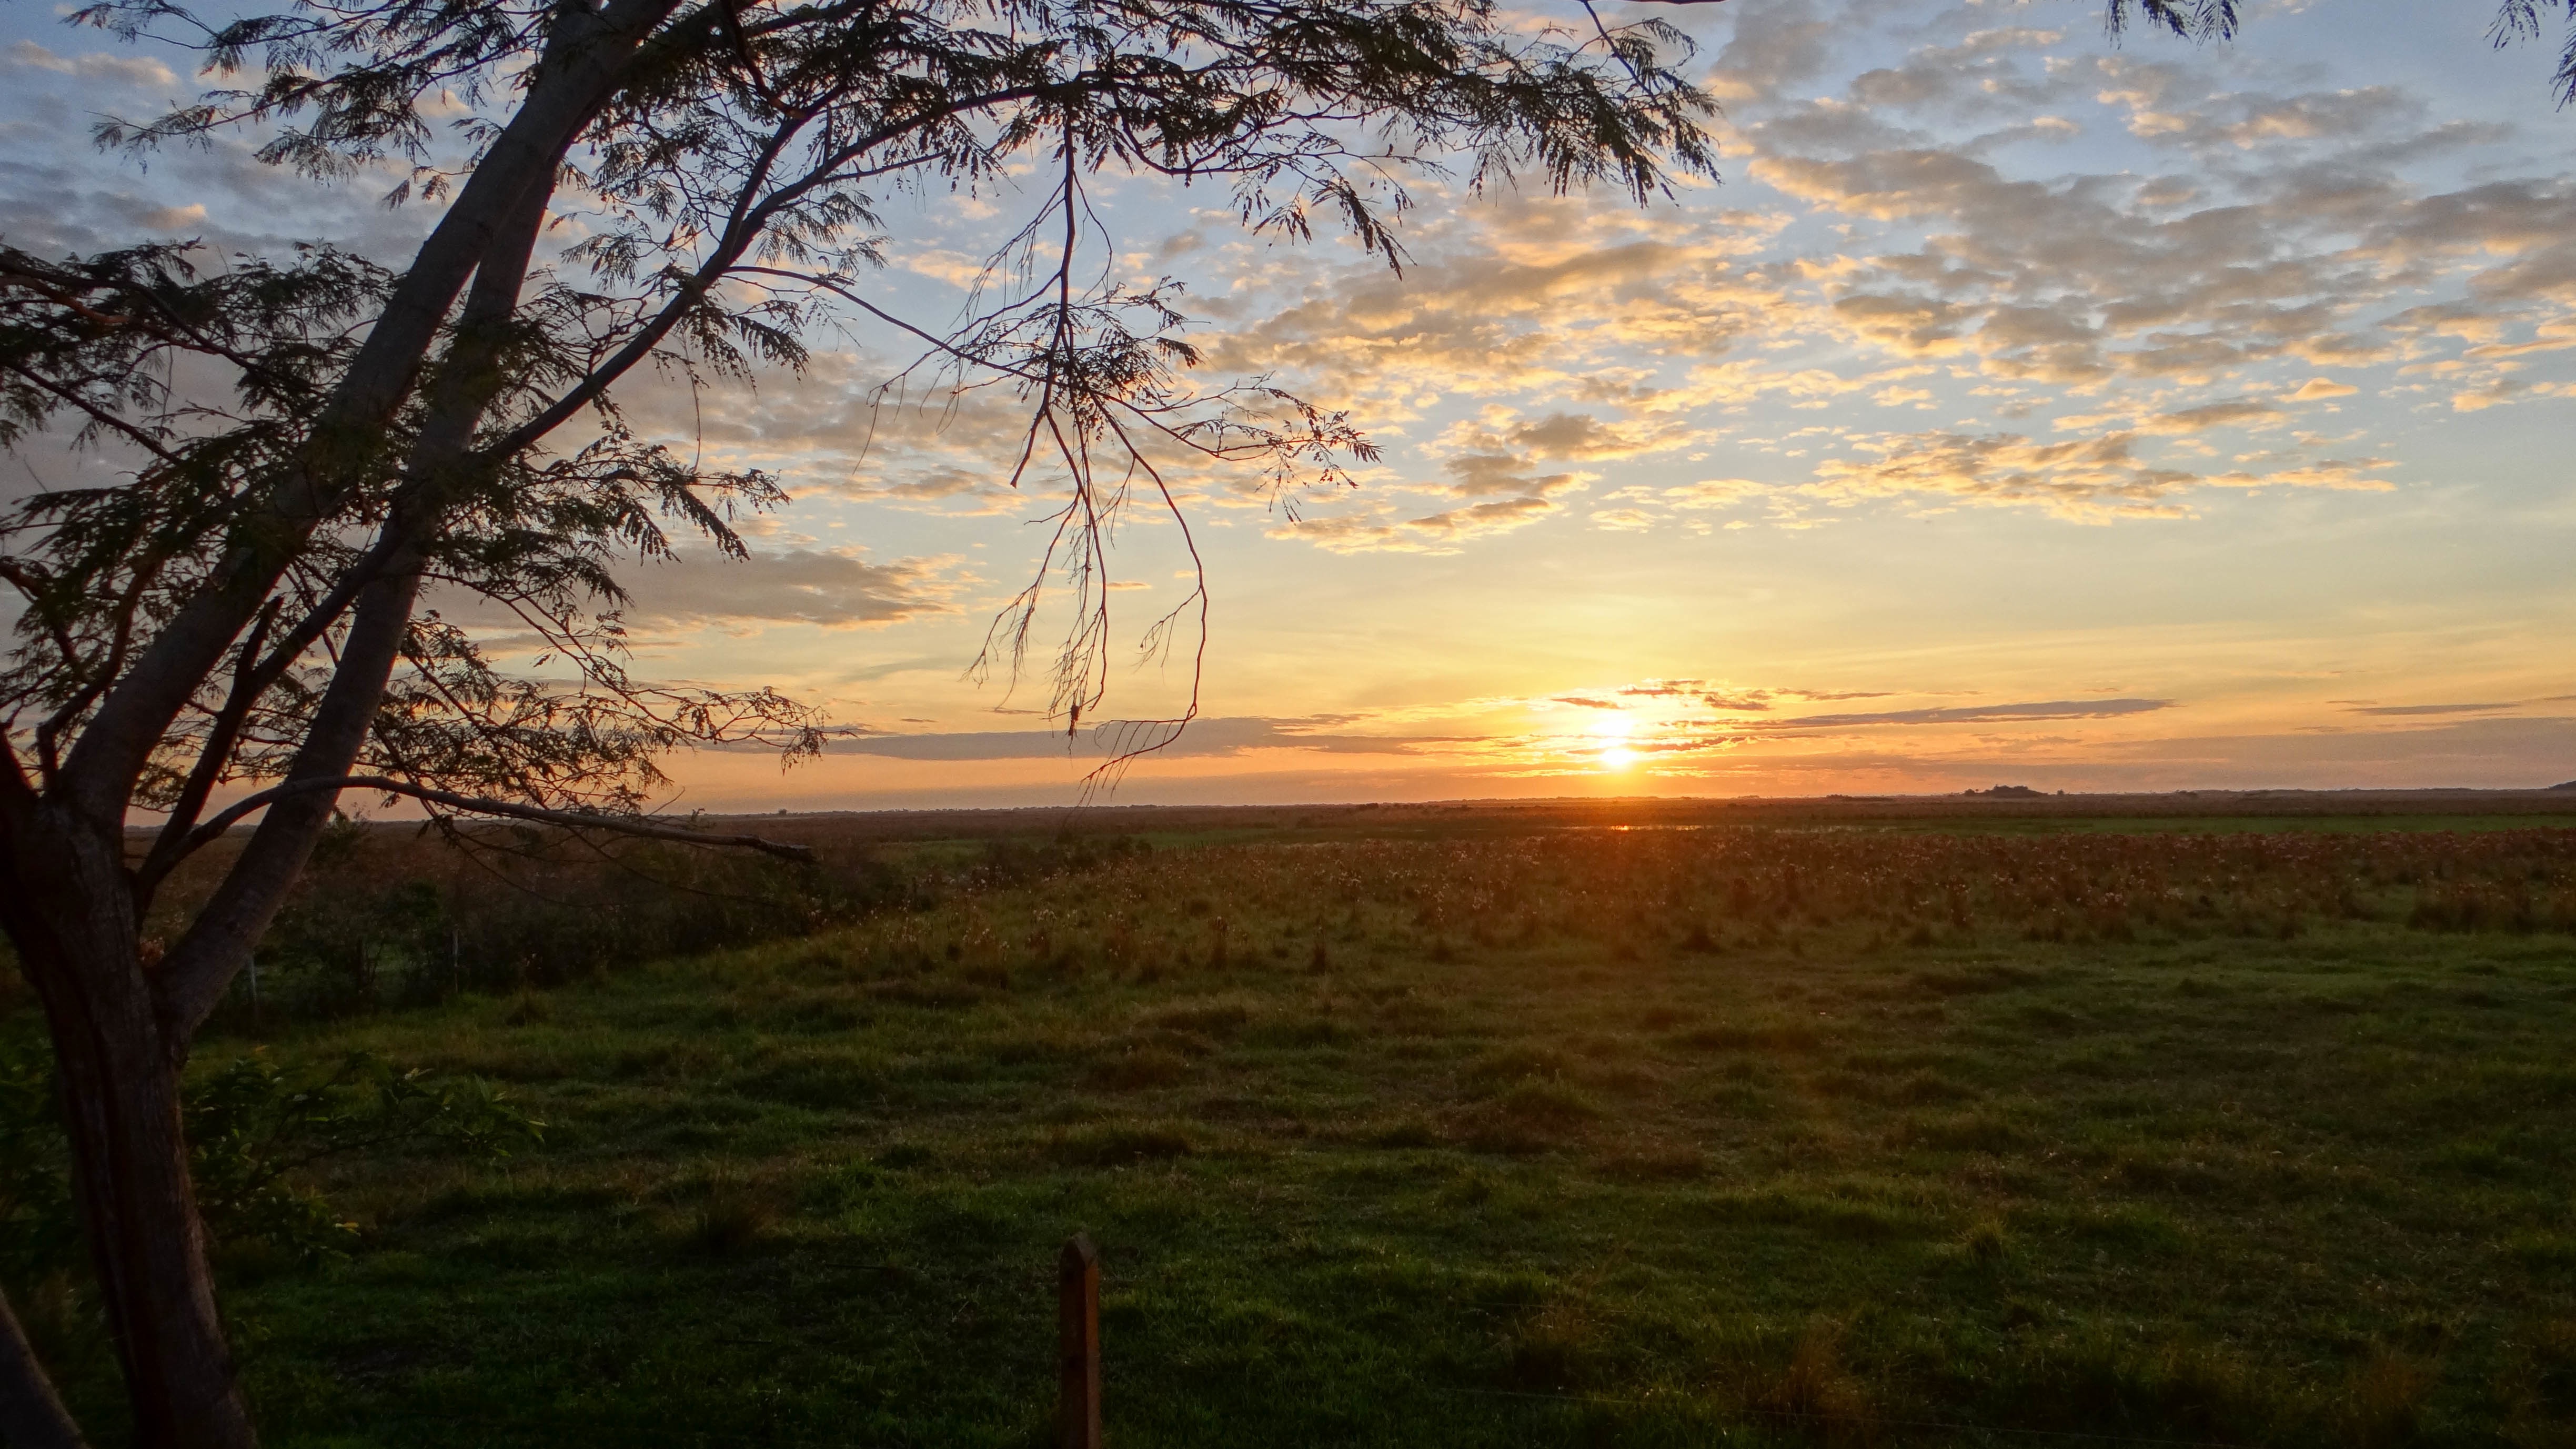
landscape, tree, nature, horizon, wilderness, cloud, sky, sun, sunrise, sunset, field, prairie, sunlight, morning, hill, dawn, dusk, evening, savanna, plain, grassland, rural area, natural environment, atmospheric phenomenon